Coyote

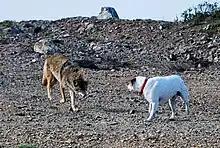
A coyote confronting a dog

Among large North American carnivores, the coyote probably carries the largest number of diseases and parasites, likely due to its wide range and varied diet. Viral diseases known to infect coyotes include rabies, canine distemper, infectious canine hepatitis, four strains of equine encephalitis, and oral papillomatosis. By the late 1970s, serious rabies outbreaks in coyotes had ceased to be a problem for over 60 years, though sporadic cases every 1–5 years did occur. Distemper causes the deaths of many pups in the wild, though some specimens can survive infection. "Tularemia", a bacterial disease, infects coyotes from tick bites and through their rodent and lagomorph prey, and can be deadly for pups.